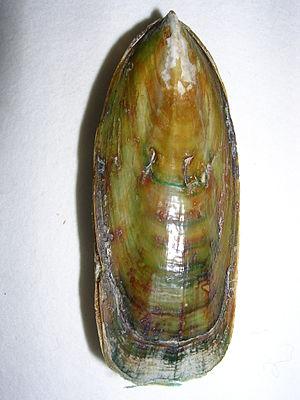
Cette liste des genres de brachiopodes est une tentative de regrouper tous les genres connus de l'embranchement des Brachiopoda ou brachiopodes, animaux marins pourvus de deux valves comme les mollusques bivalves mais avec un plan de symétrie complètement différent. De plus les brachiopodes possèdent à l'intérieur de leur coquille un organe, le lophophore, formant une sorte de bouche constituée de deux bras sur lesquels s'attachent des tentacules.
Lingula anatina est une espèce de brachiopodes de la famille des Lingulidae.